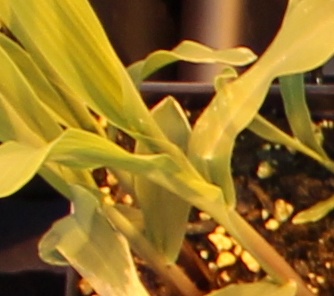
Label: Corn